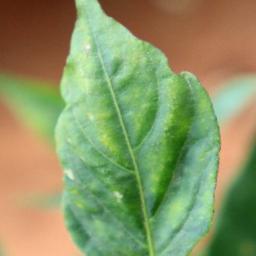
Label: healthy